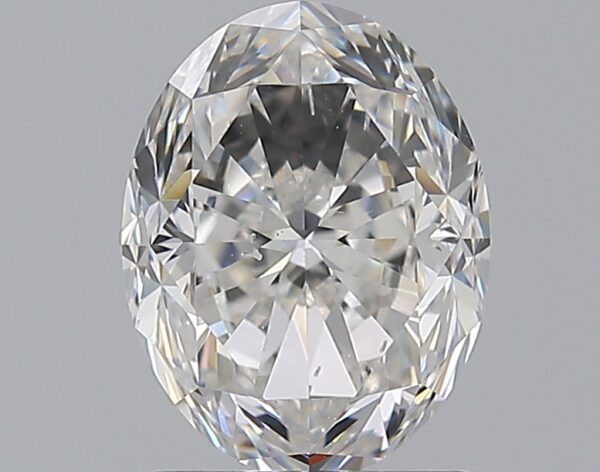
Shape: oval
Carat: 1.71
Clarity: SI1
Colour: D
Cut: FG
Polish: EX
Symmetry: VG
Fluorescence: VS
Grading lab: GIA
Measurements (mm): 8.17 x 6.28 x 4.51